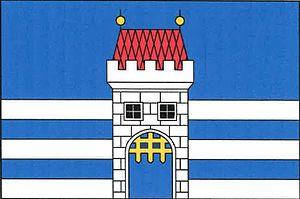
Nová Cerekev est un bourg du district de Pelhřimov, dans la région de Vysočina, en République tchèque. Sa population s'élevait à 1 106 habitants en 2019.